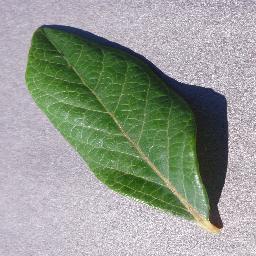
Label: Blueberry___healthy